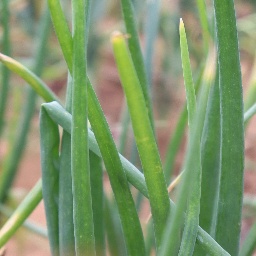
Label: healthy